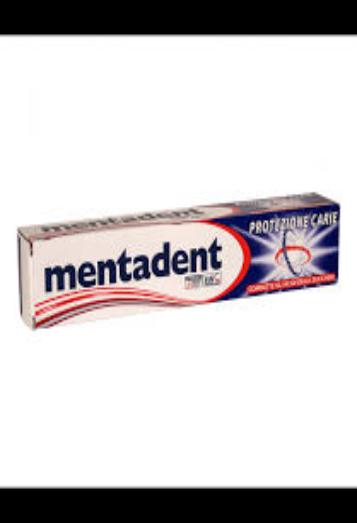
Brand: mentadent
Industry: Necessities